Adolf Stahr

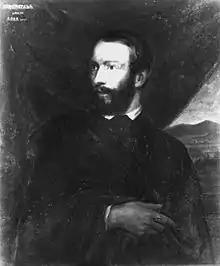
Adolf Wilhelm Theodor Stahr.

Adolf Wilhelm Theodor Stahr (22 October 18053 October 1876) was a German writer and literary historian.